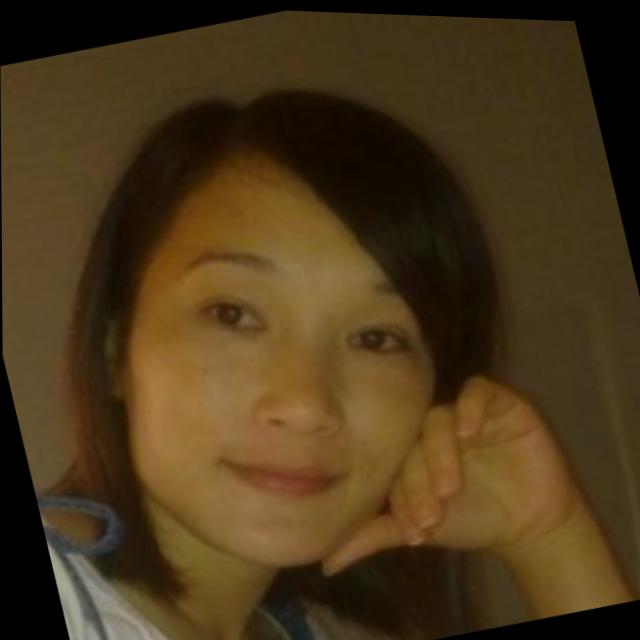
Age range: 21-44